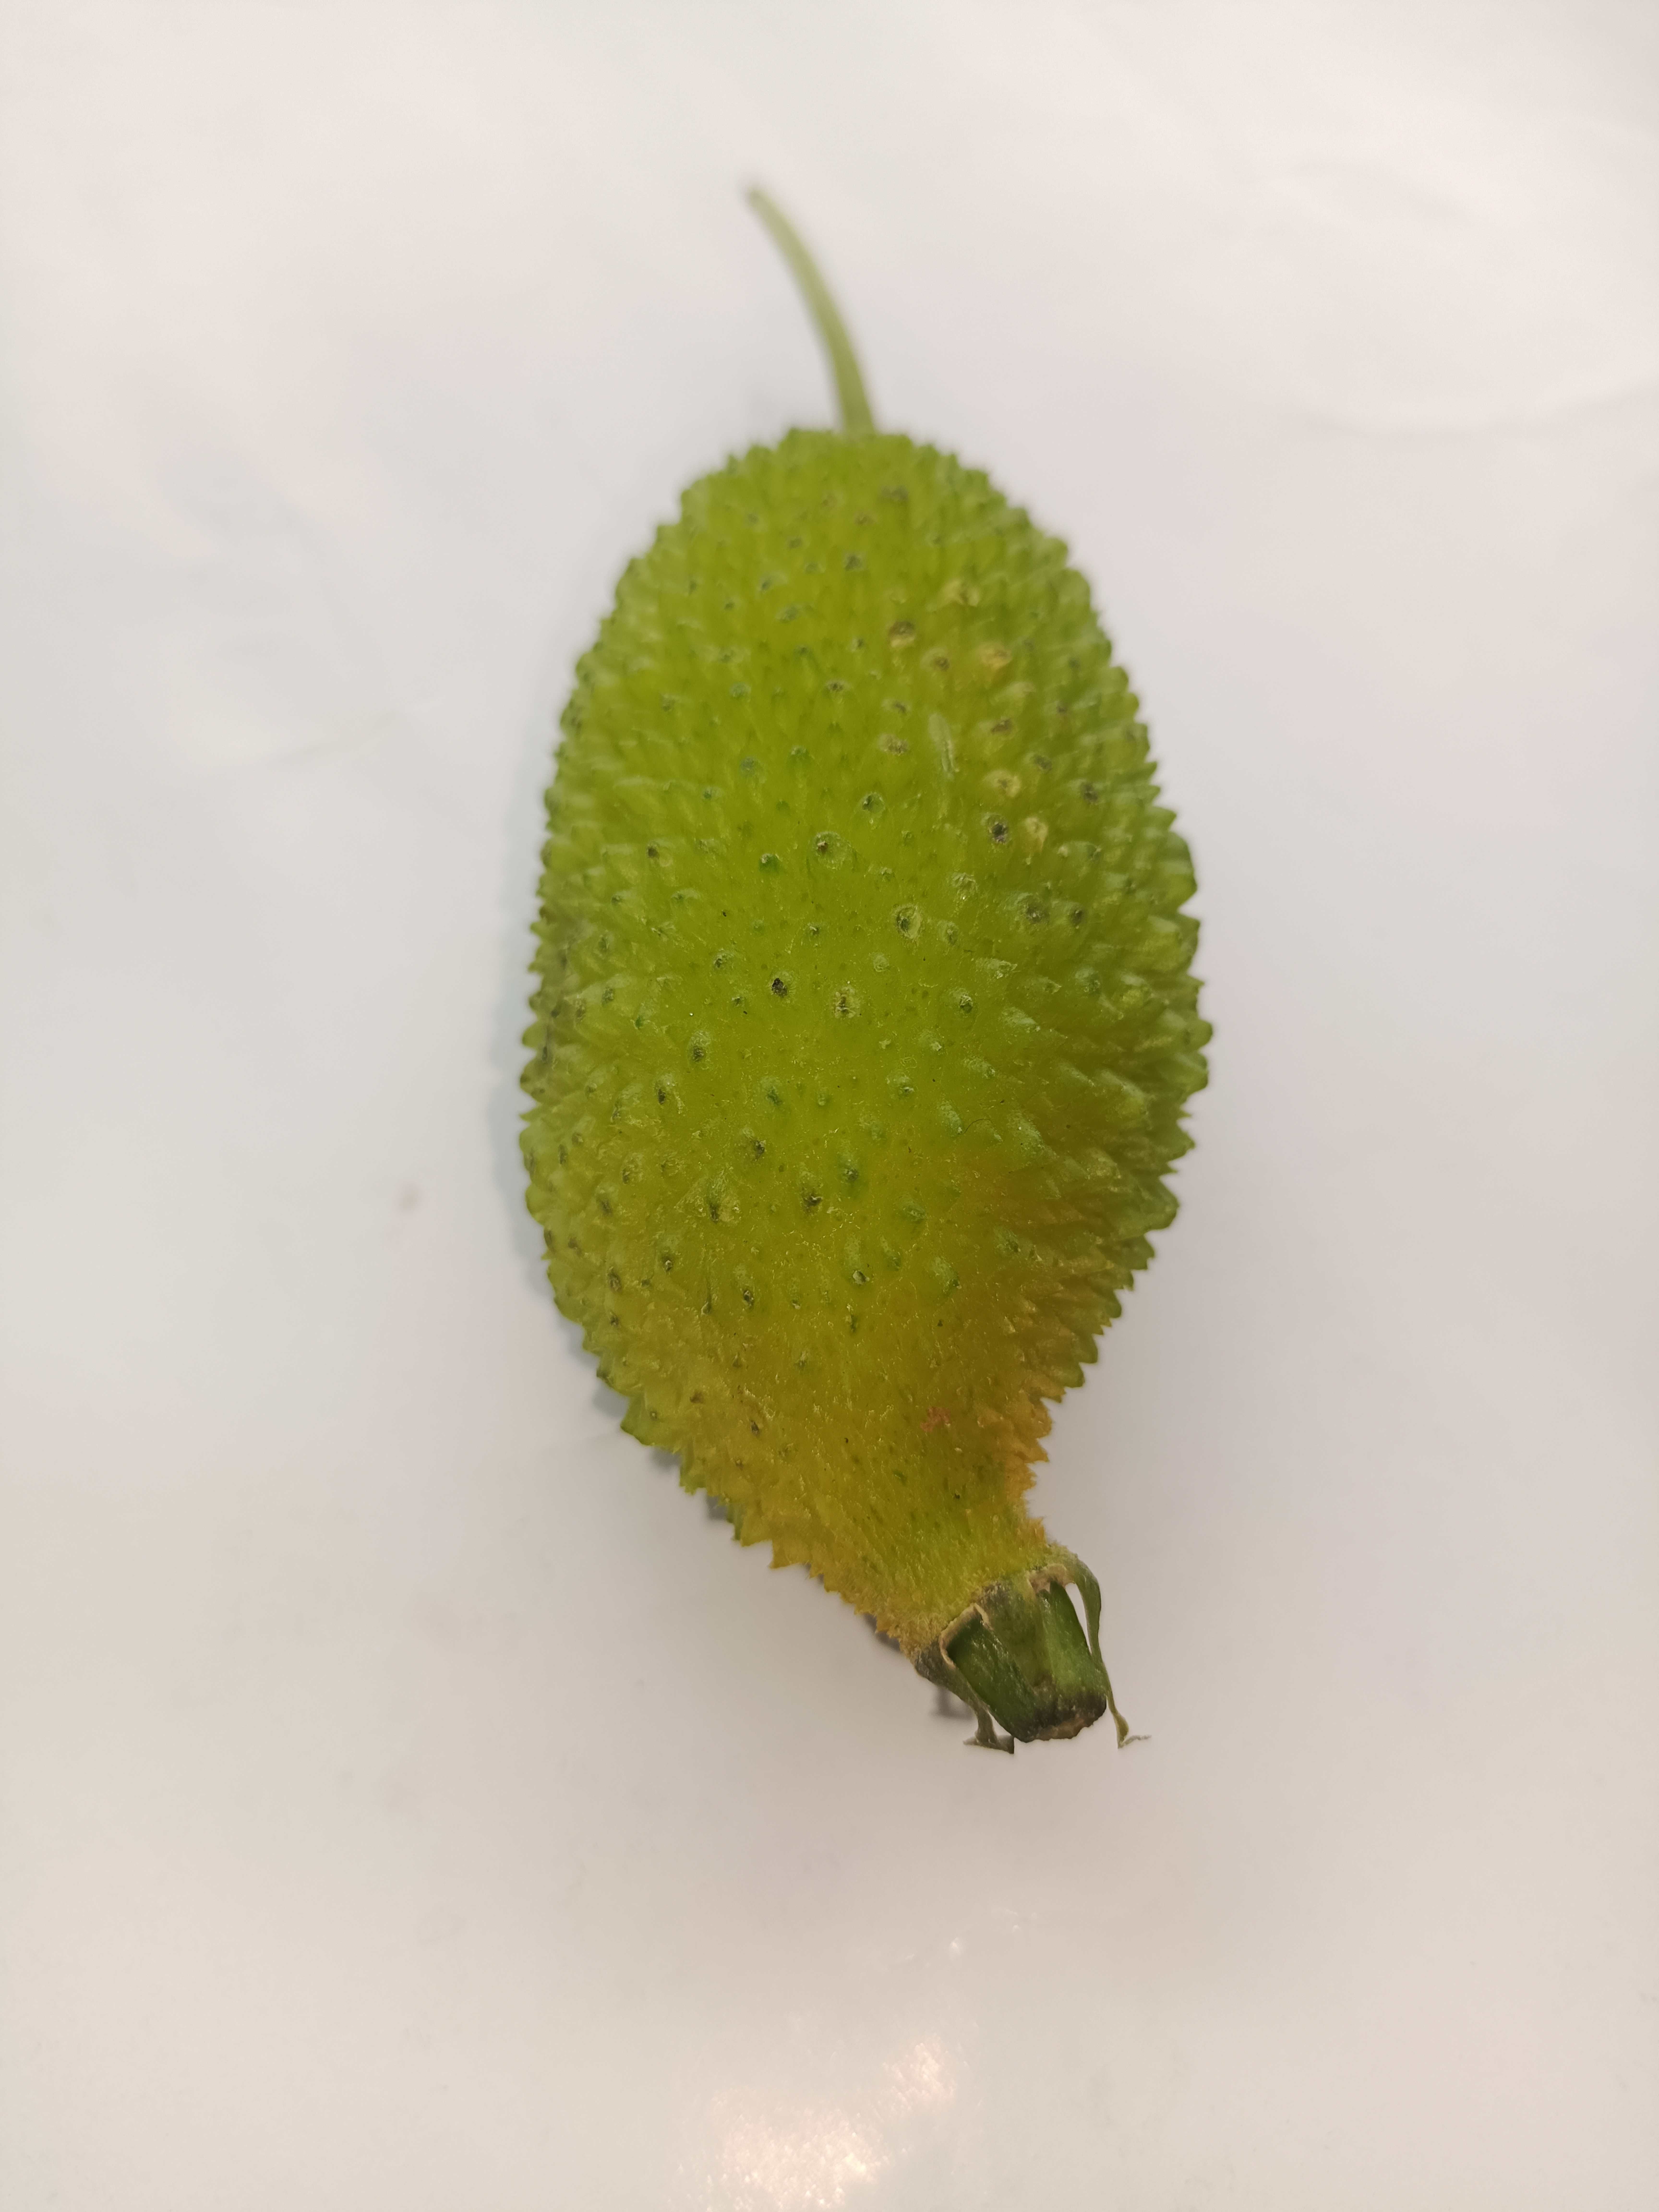
Label: Momordica dioica